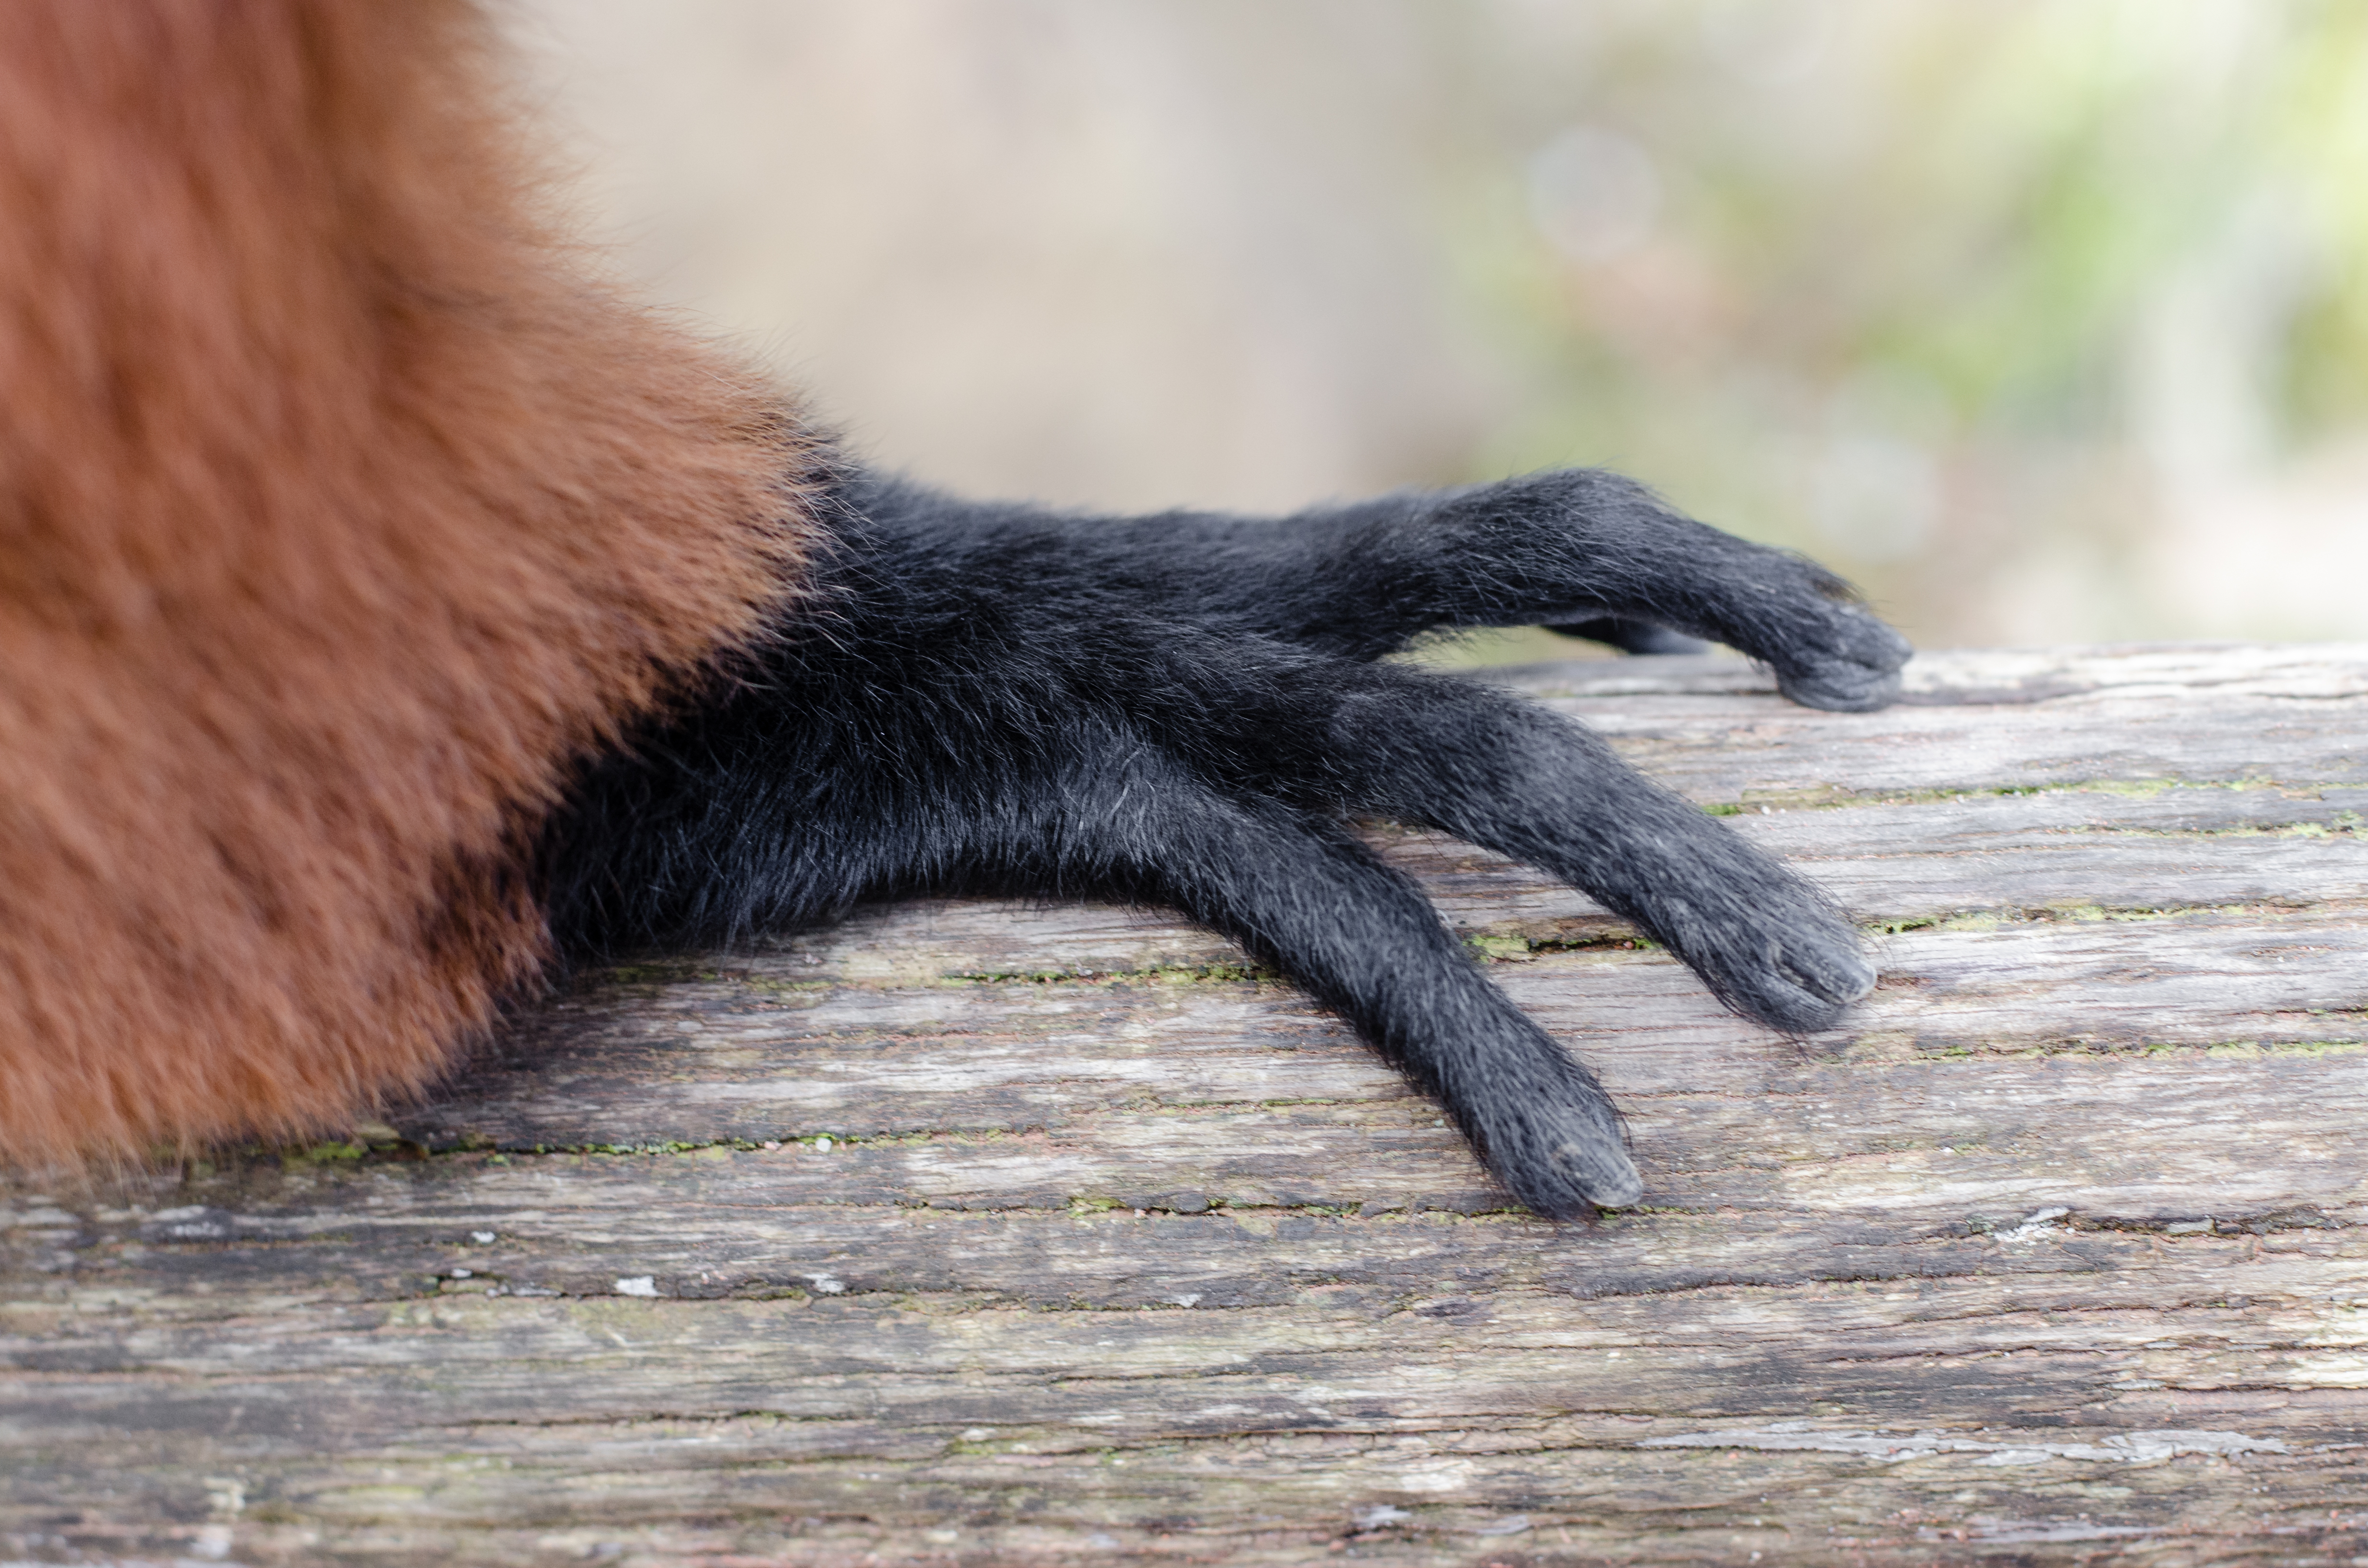
bokeh, feet, cute, wildlife, zoo, red, mammal, nikon, fauna, eyes, hands, madagascar, zoom, germany, deutschland, augen, adorable, lemur, d7000, roter, niedlich, tierpark, madagaskar, ruffed, vari, lemuren, gelsenkirchen, erlebniswelt, mink, fuse, h nde